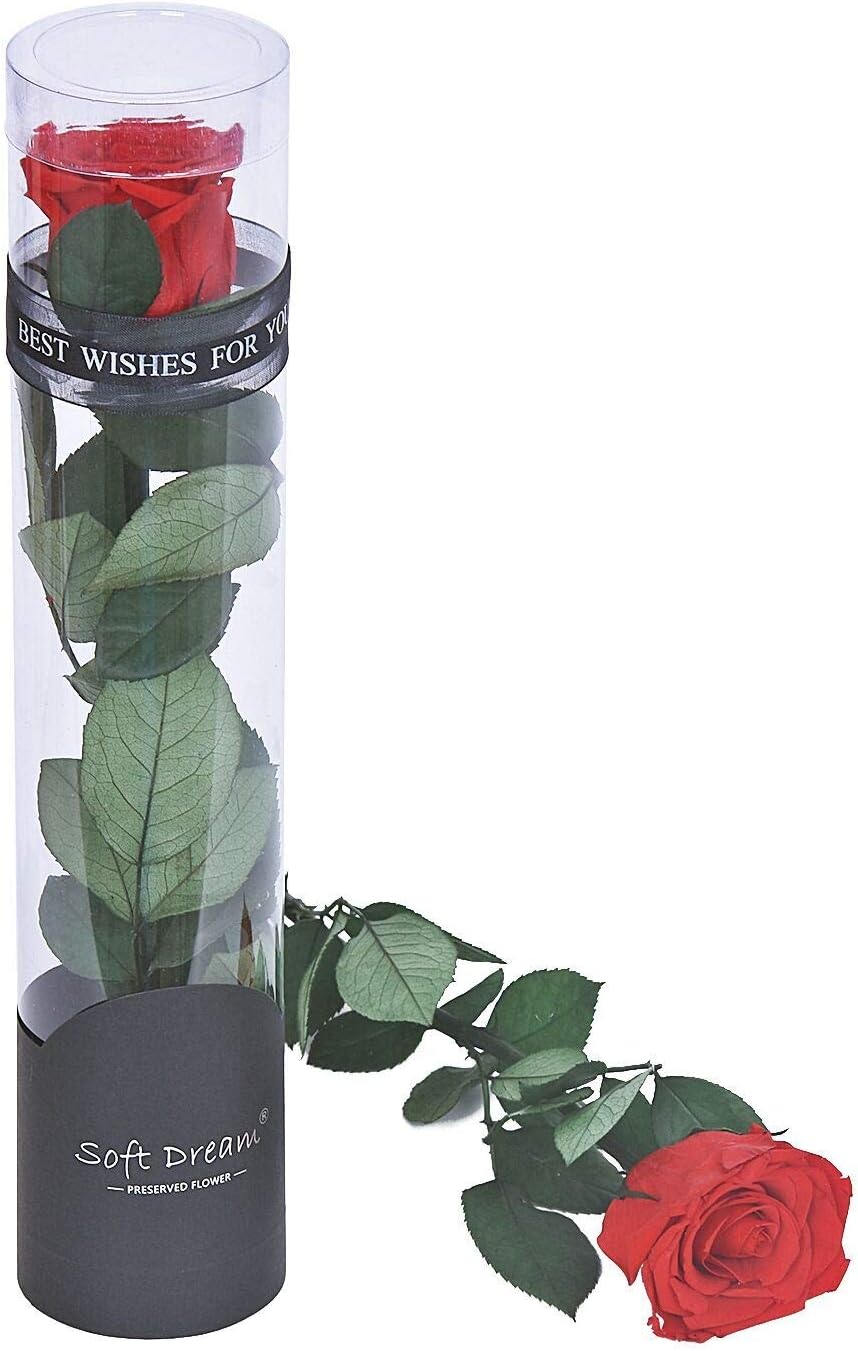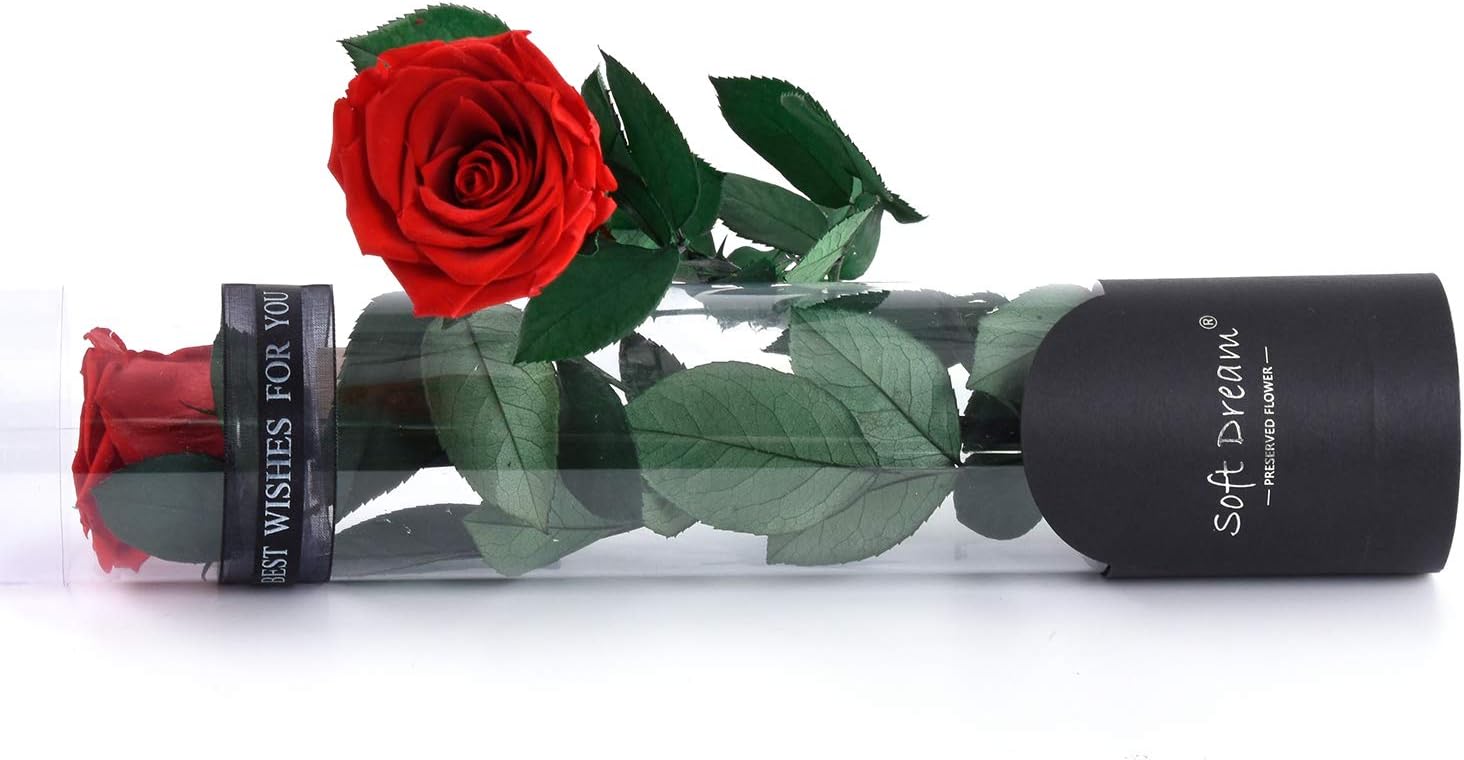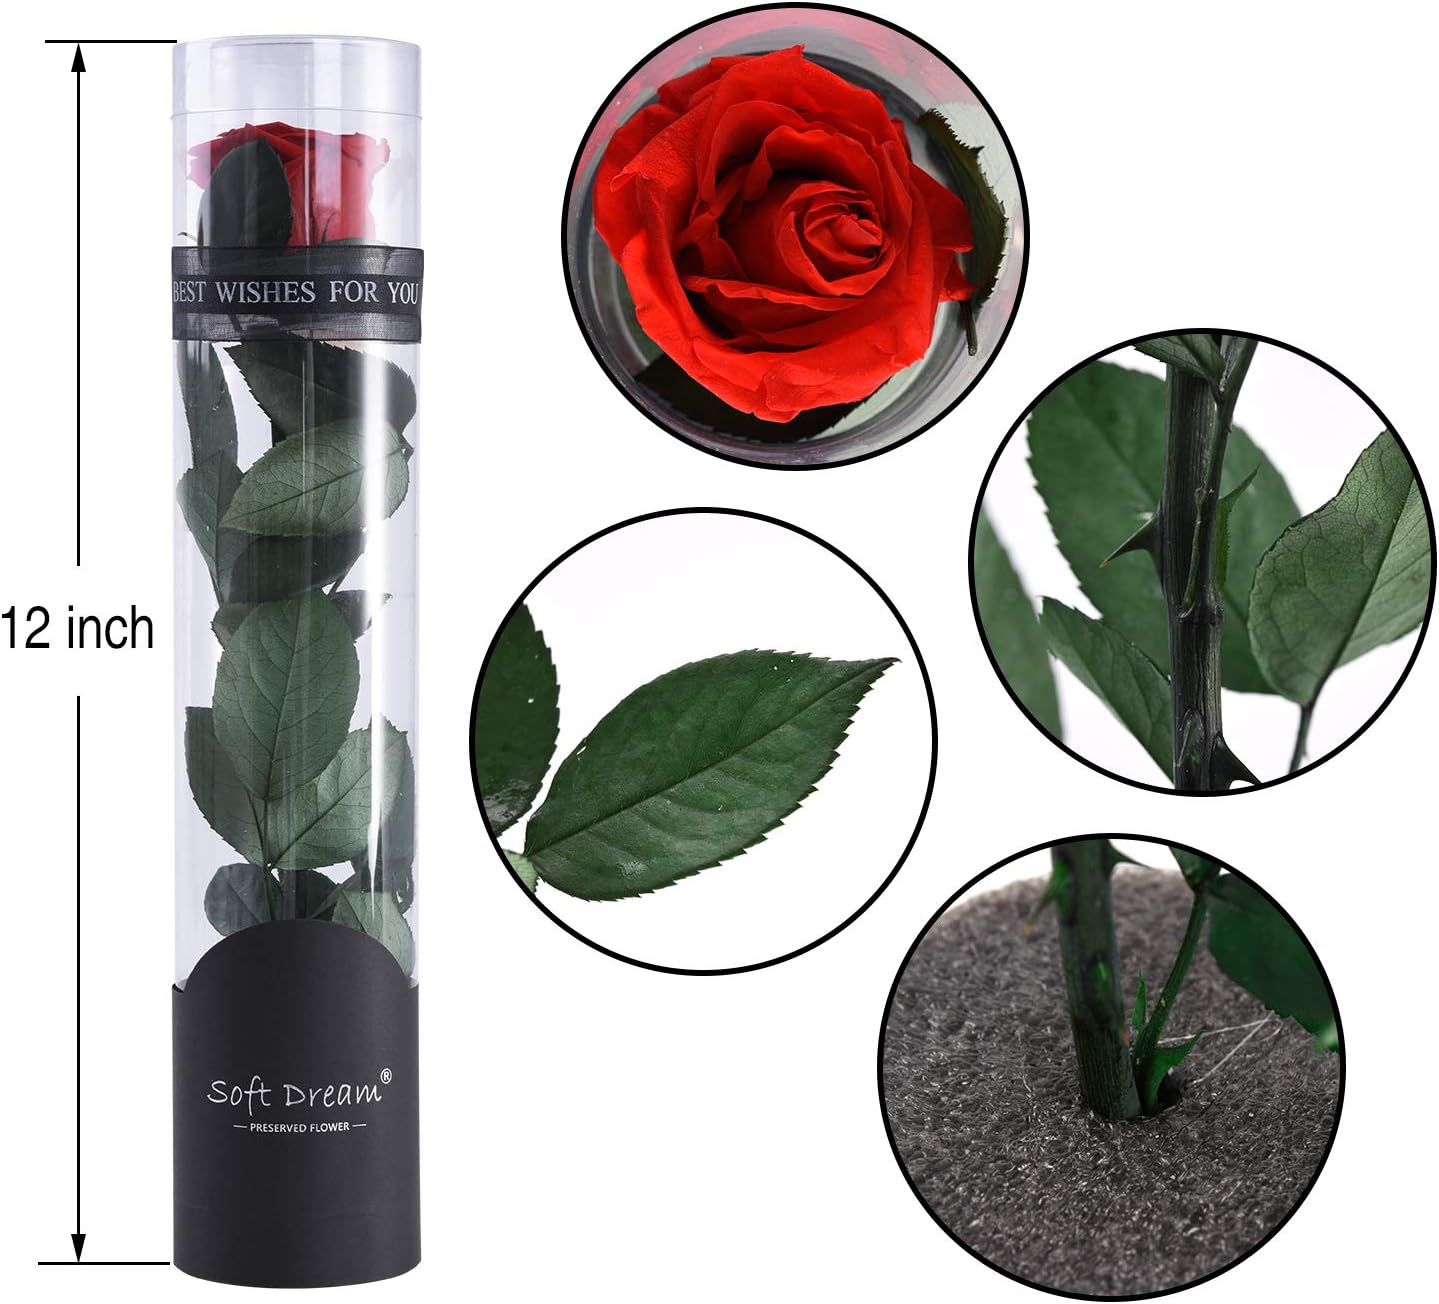
Woooow Eternal Rose - Preserved Flower Rose Handmade Fresh Flower Rose with Beautiful Creative Design Red Roses Gift for Valentine's Day Mother's Day Christmas Anniversary Birthday
Category: Amazon Home
Product Description
Features: 【LIFE-SIZE】11.8"H x 2.4"W, Life-Size Preserved Real Fresh Red Rose,FOREVER LOVE - Handmade Preserved fresh rose flower can stay for 3-5 years to forever, not withering. | 【Long lifespan】The preserved rose is made of real fresh rose, no need for watering or managing, but you DO need to avoid direct sunlight, odorous stuff, high moisture temperature and dusty environment. | 【She will love it】"WOW, How beautiful it is!" She will be surprised by and love this Amazing Preserved Fresh Rose - Beauty and the Beast Enchanted Rose | 【A unique gift for the unique one】It also a great decor in living room, bedroom, study room, etc. Shining and blossoming while bathing under your indoor light, spread warmth and love all over your home | 【Meaningful symbol】Rose is symbol of true love, preserved one is the symbol of eternal,Perfect present choice for birthday, wedding, proposal for wedding, Valentine's, graduation, holiday, cartoon movie fans, or a pleasure for yourself